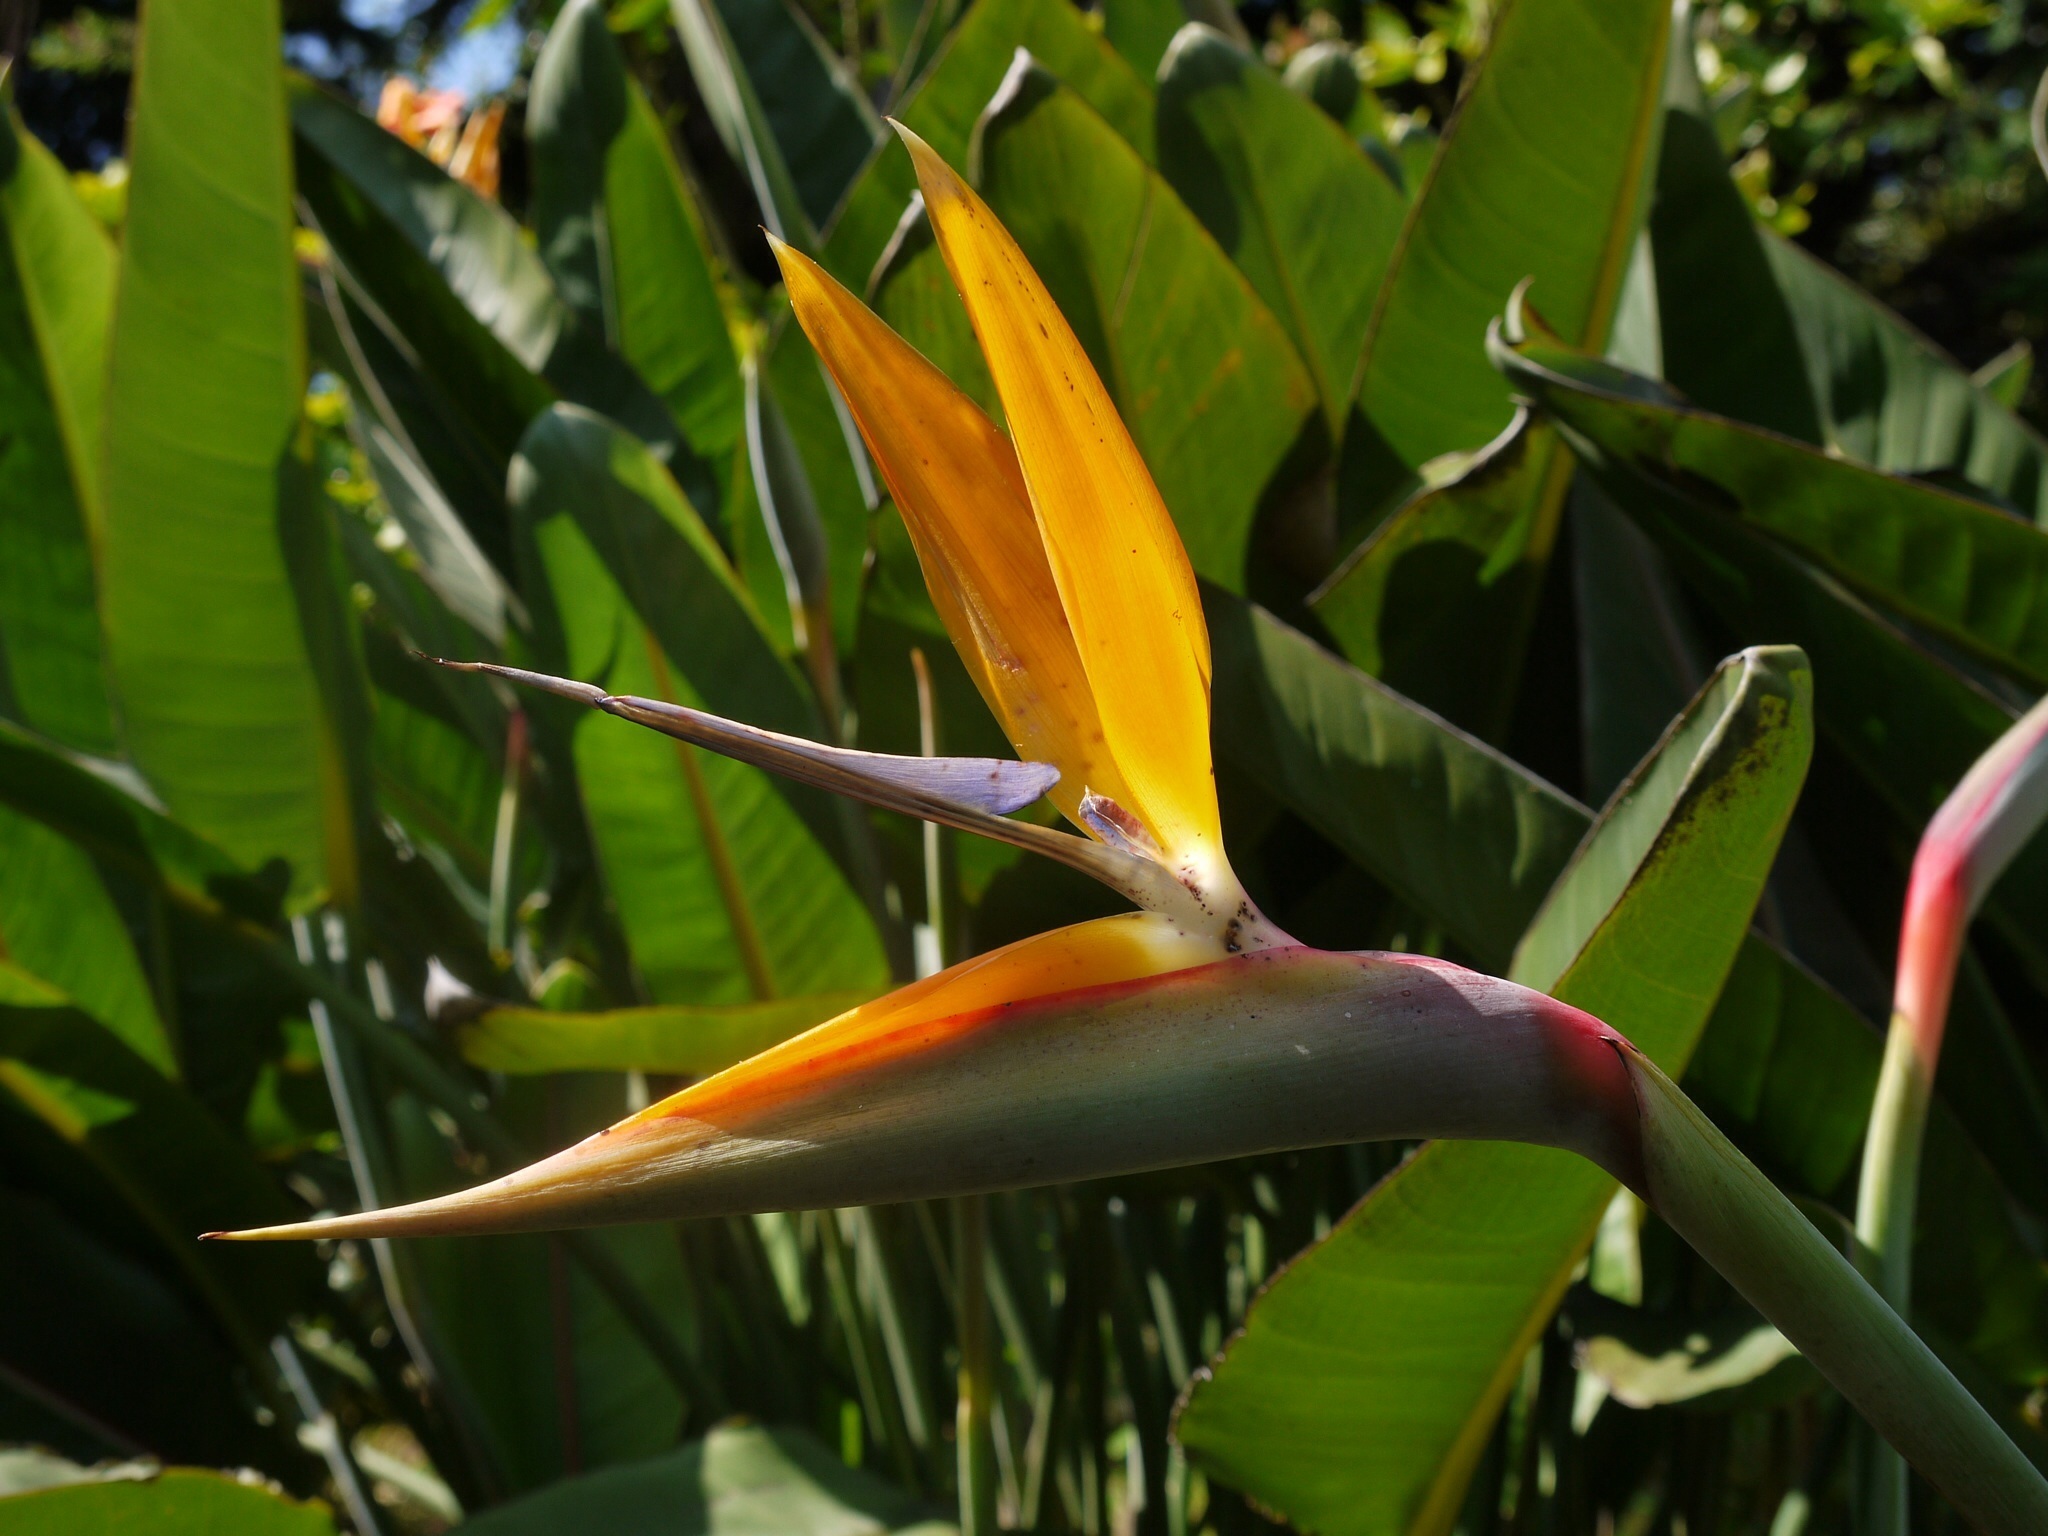
nature, grass, bird, plant, leaf, flower, green, jungle, botany, yellow, garden, flora, fauna, tropics, heliconia, madeira, flower island, caudata, canna family